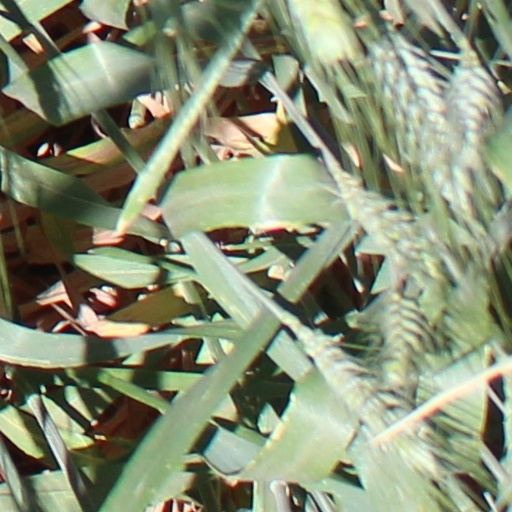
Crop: wheat